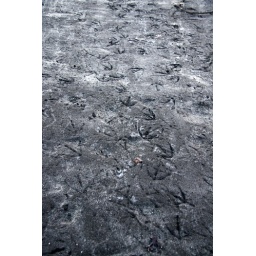
During the summertime all sorts of birds run around the black sanded beaches of Iceland.